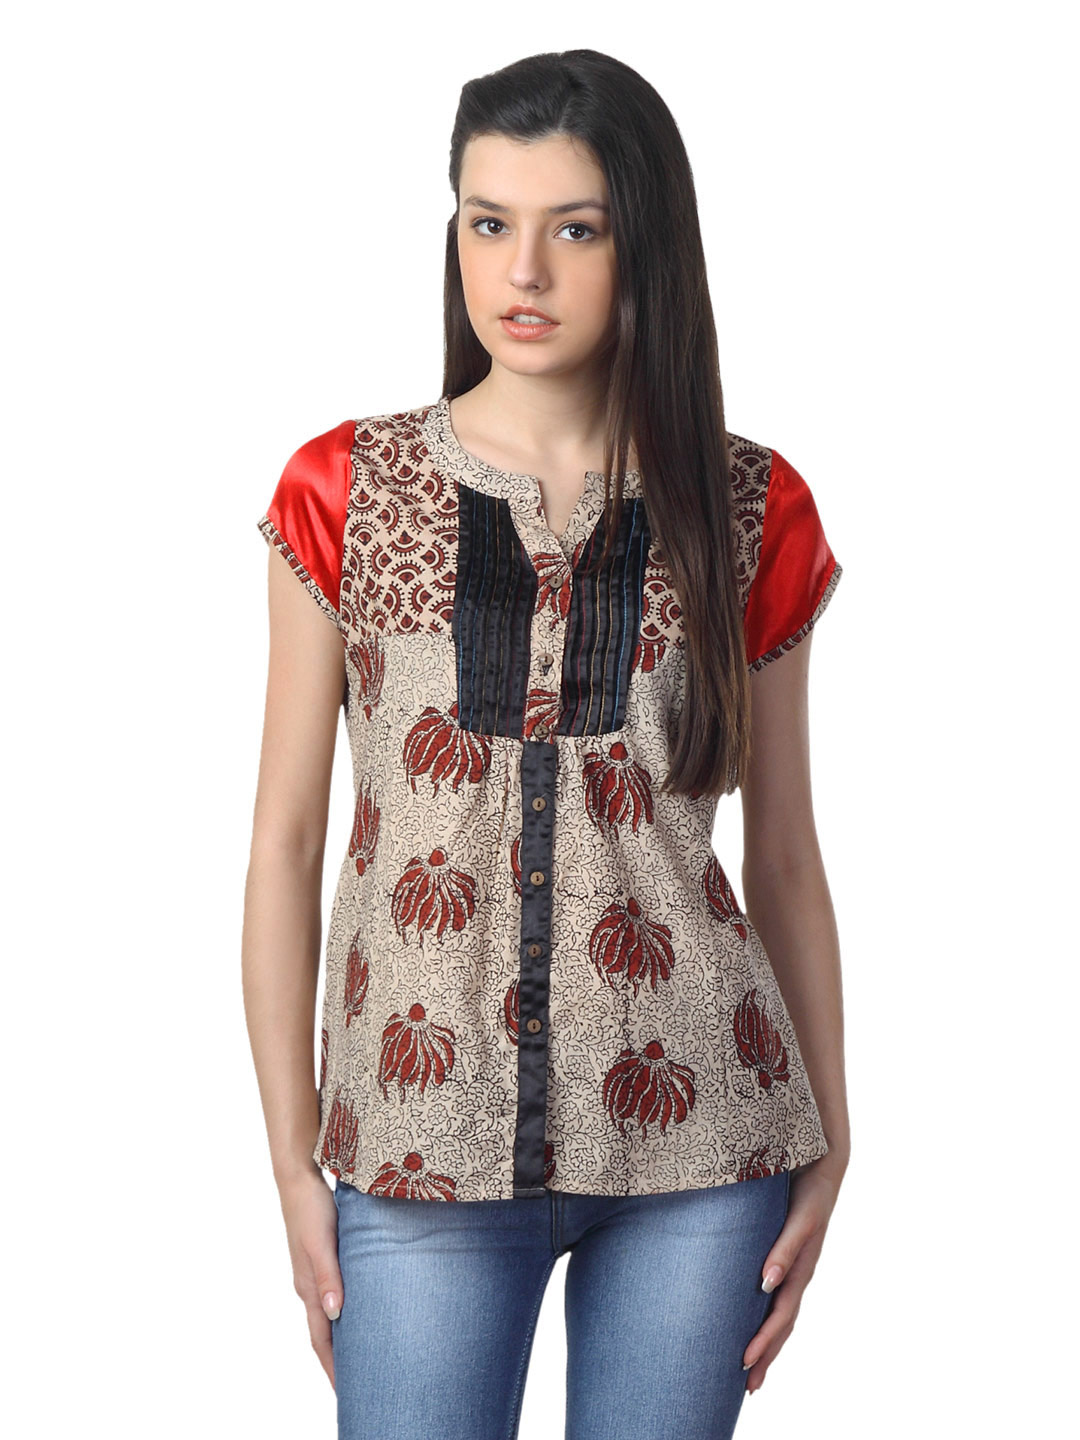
Mother Earth Women Beige Top
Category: Apparel / Topwear / Tops
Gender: Women
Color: Beige
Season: Summer 2012
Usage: Casual